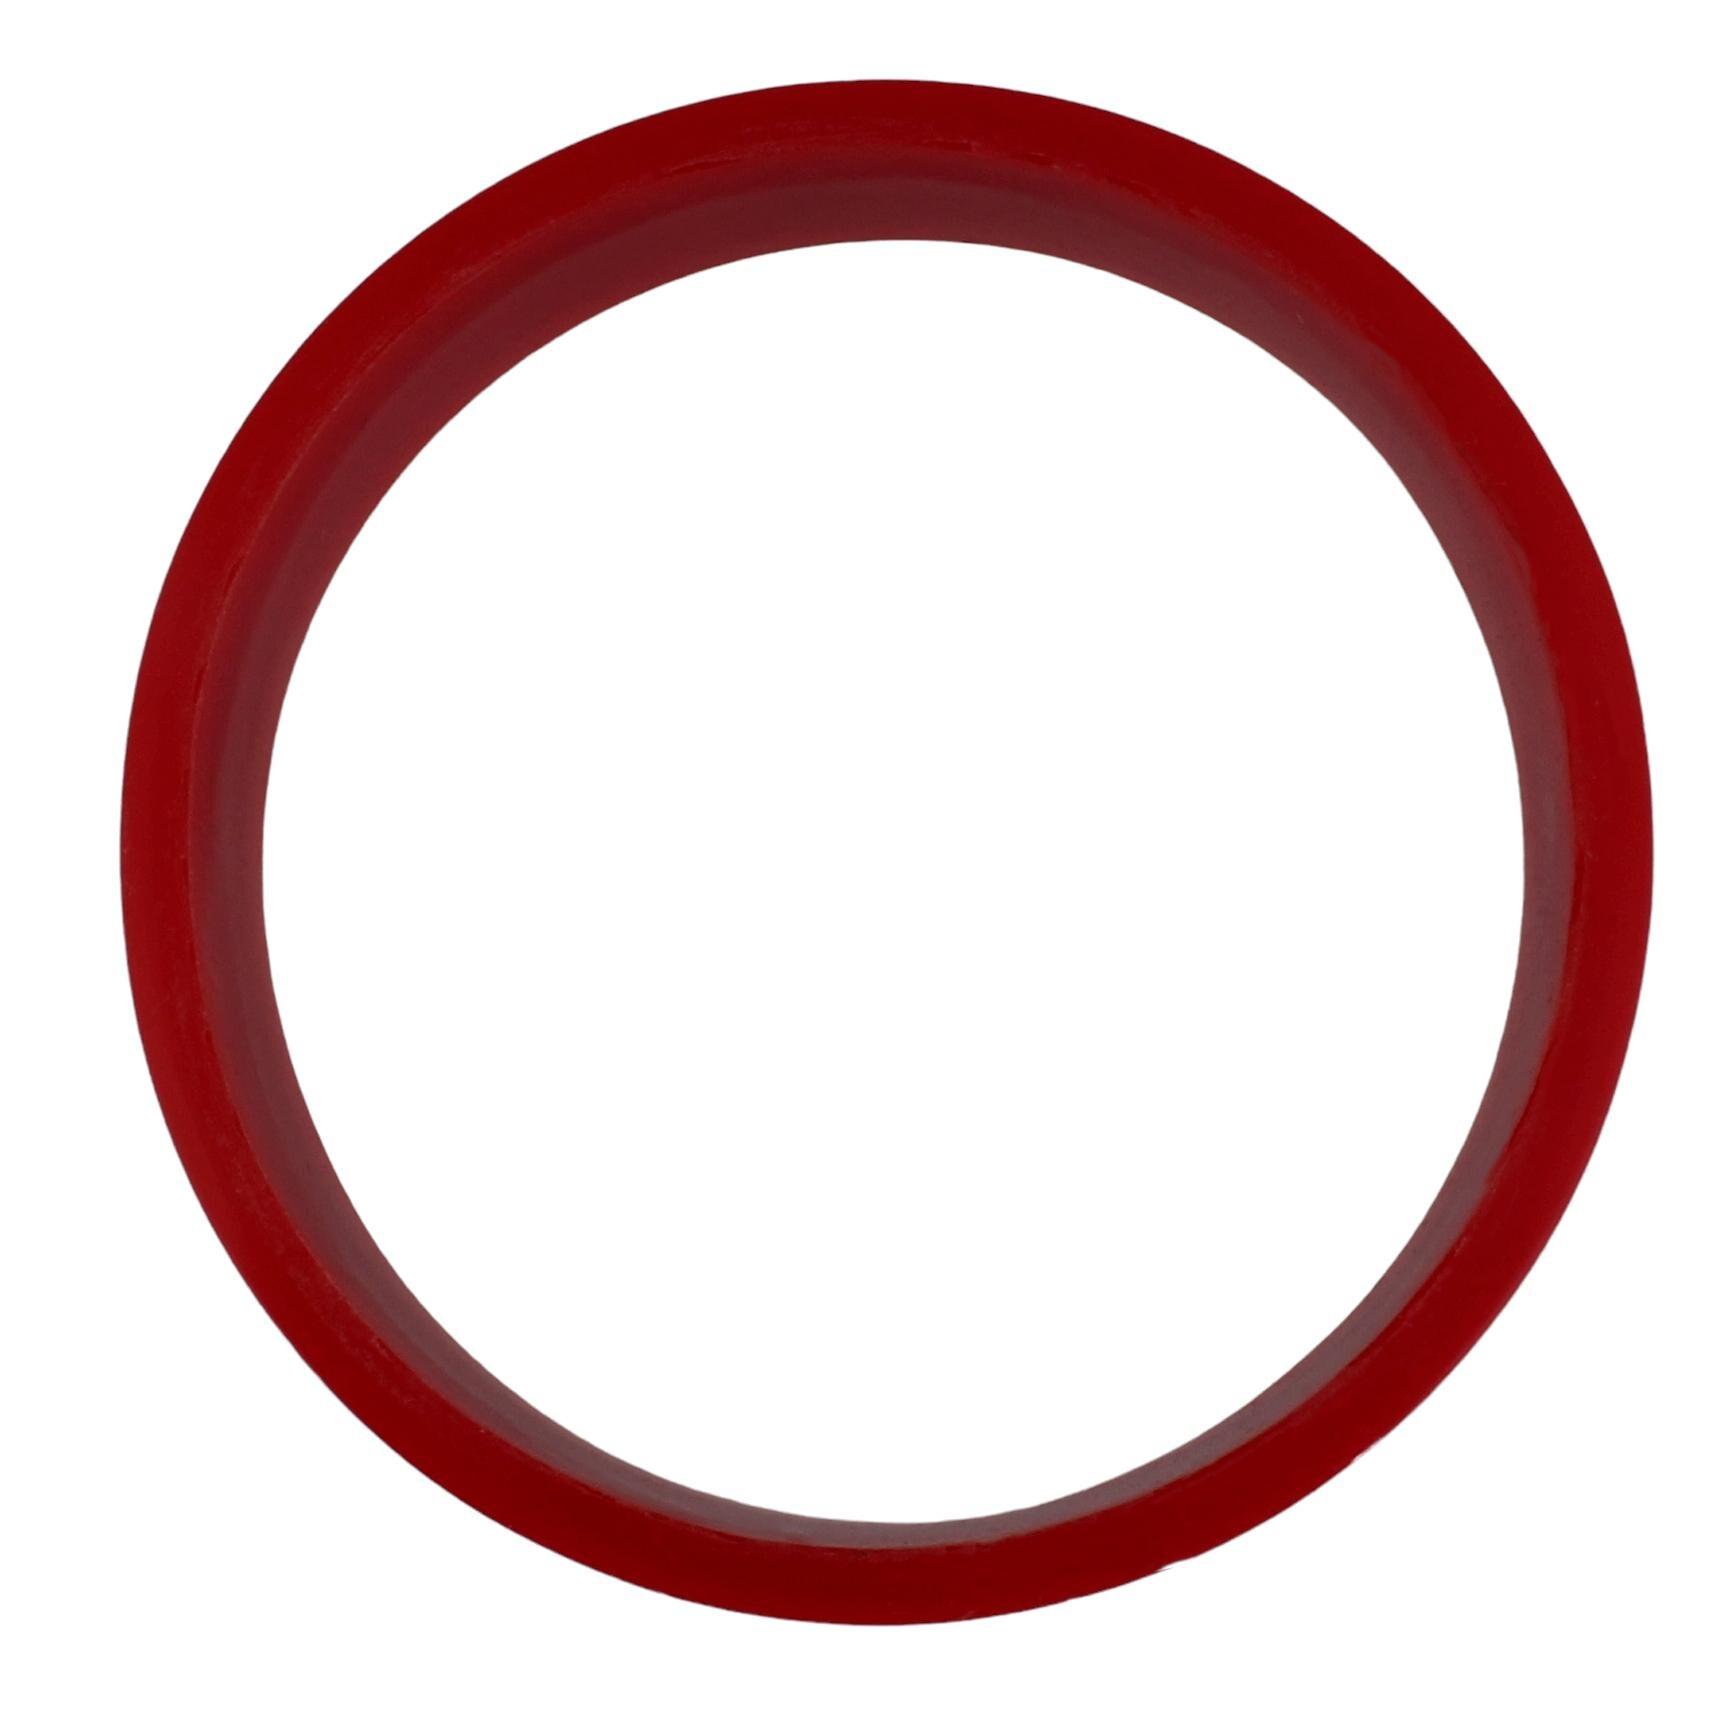
Lucky Jewellery Designer pair of Sankha & bengali pola Reddish maroon color Traditional Ethnic Bangles set For Women (228-J1BG-1715-R2-28)
Type: Bangles
Brand: LUCKY JEWELLERY
Price: Rs. 279
This pair of Bangles will make you Stunning and Graceful look. The Bangles are delicately studded with sparkling crystal stone. Adorn it with your favourite formal attire to enhance your overall looks. This Bangles set is studded with finest quality of coloured that gives render amazing look.Disclaimer:The color of the image and product may slightly differ depending upon the screen resolution.
Features: bangle set for women,bangles set,women bangle set
Included: 2 pcs. bangle set